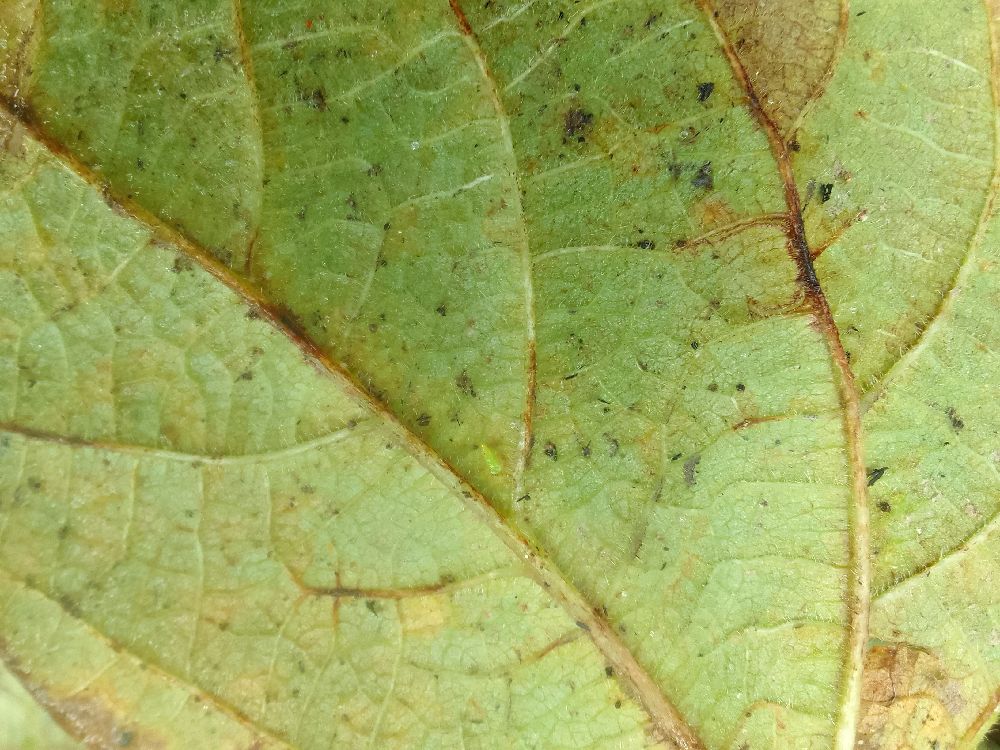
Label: anthracnose